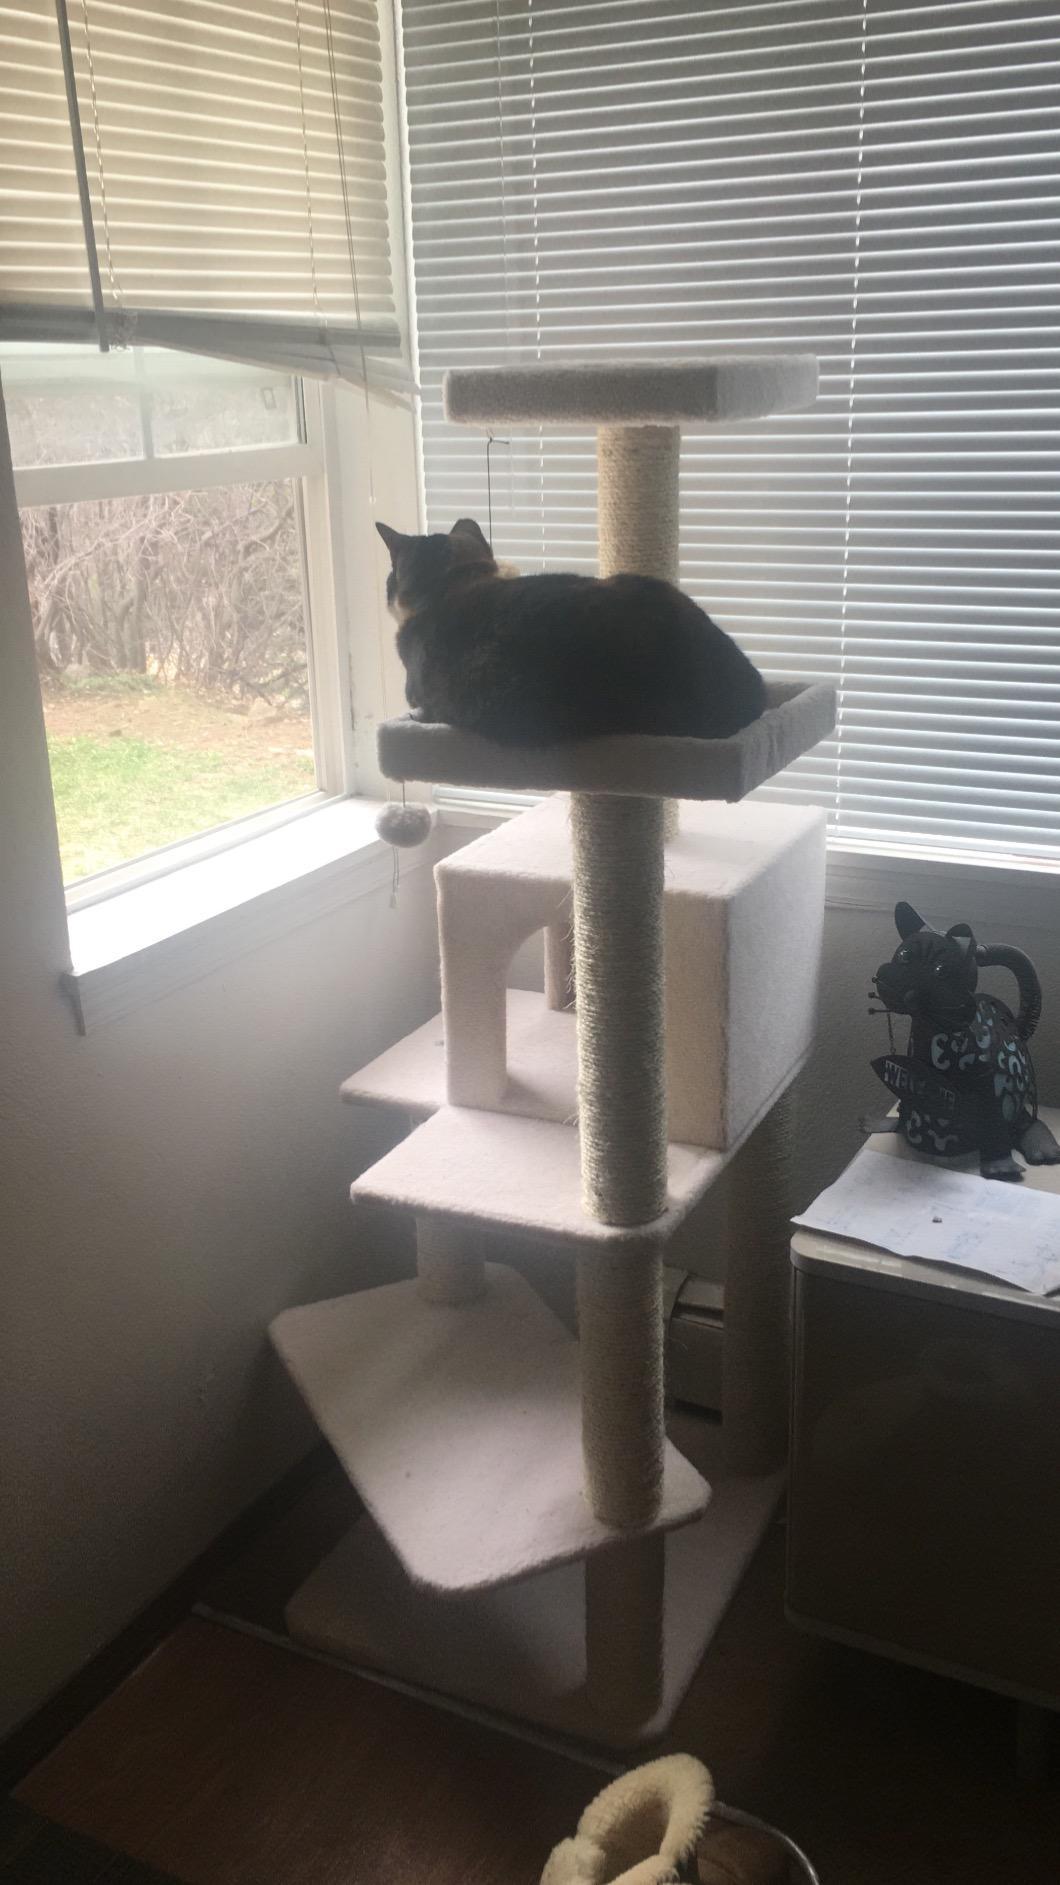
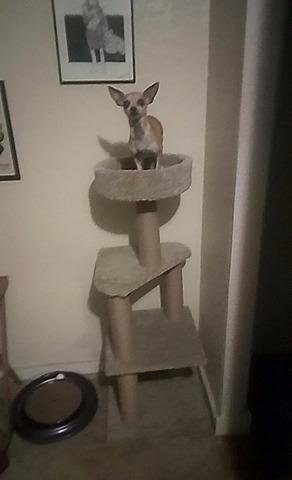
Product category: items_cat tree
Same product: no